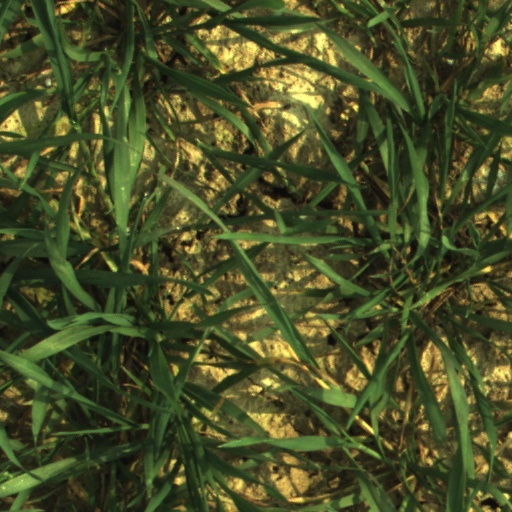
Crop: wheat